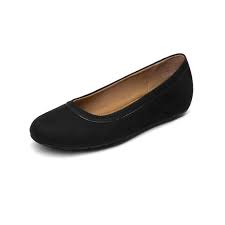
Label: Ballet Flat